Operation Pedestal

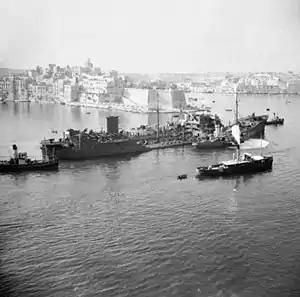

At 07:00 the convoy was about from Malta and Axis reconnaissance accurately reported four freighters, two cruisers and seven destroyers but not five more destroyers. Trailing behind were "Dorset" and "Port Chalmers" with two destroyers and two more off to the west. "Brisbane Star" was in the Gulf of Hammamet and six British submarines were south of Pantelleria. "Fliegerkorps" II sent 26 in several waves and at 09:15, 16 Ju 87s escorted by eight Bf 109s and eight Bf 110s attacked. Ten of II/LG 1 near missed "Ohio" and hit "Waimarama" which disintegrated; the aviation fuel on deck burst into flame and one of the bombers was destroyed in the explosion. passed through the fires, rescuing 27 survivors of the ship's complement of 107 men.